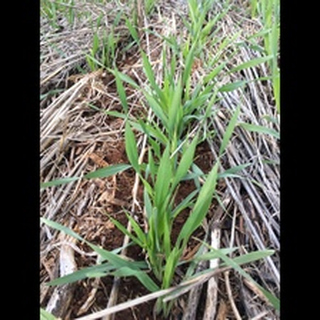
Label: healthy_wheat